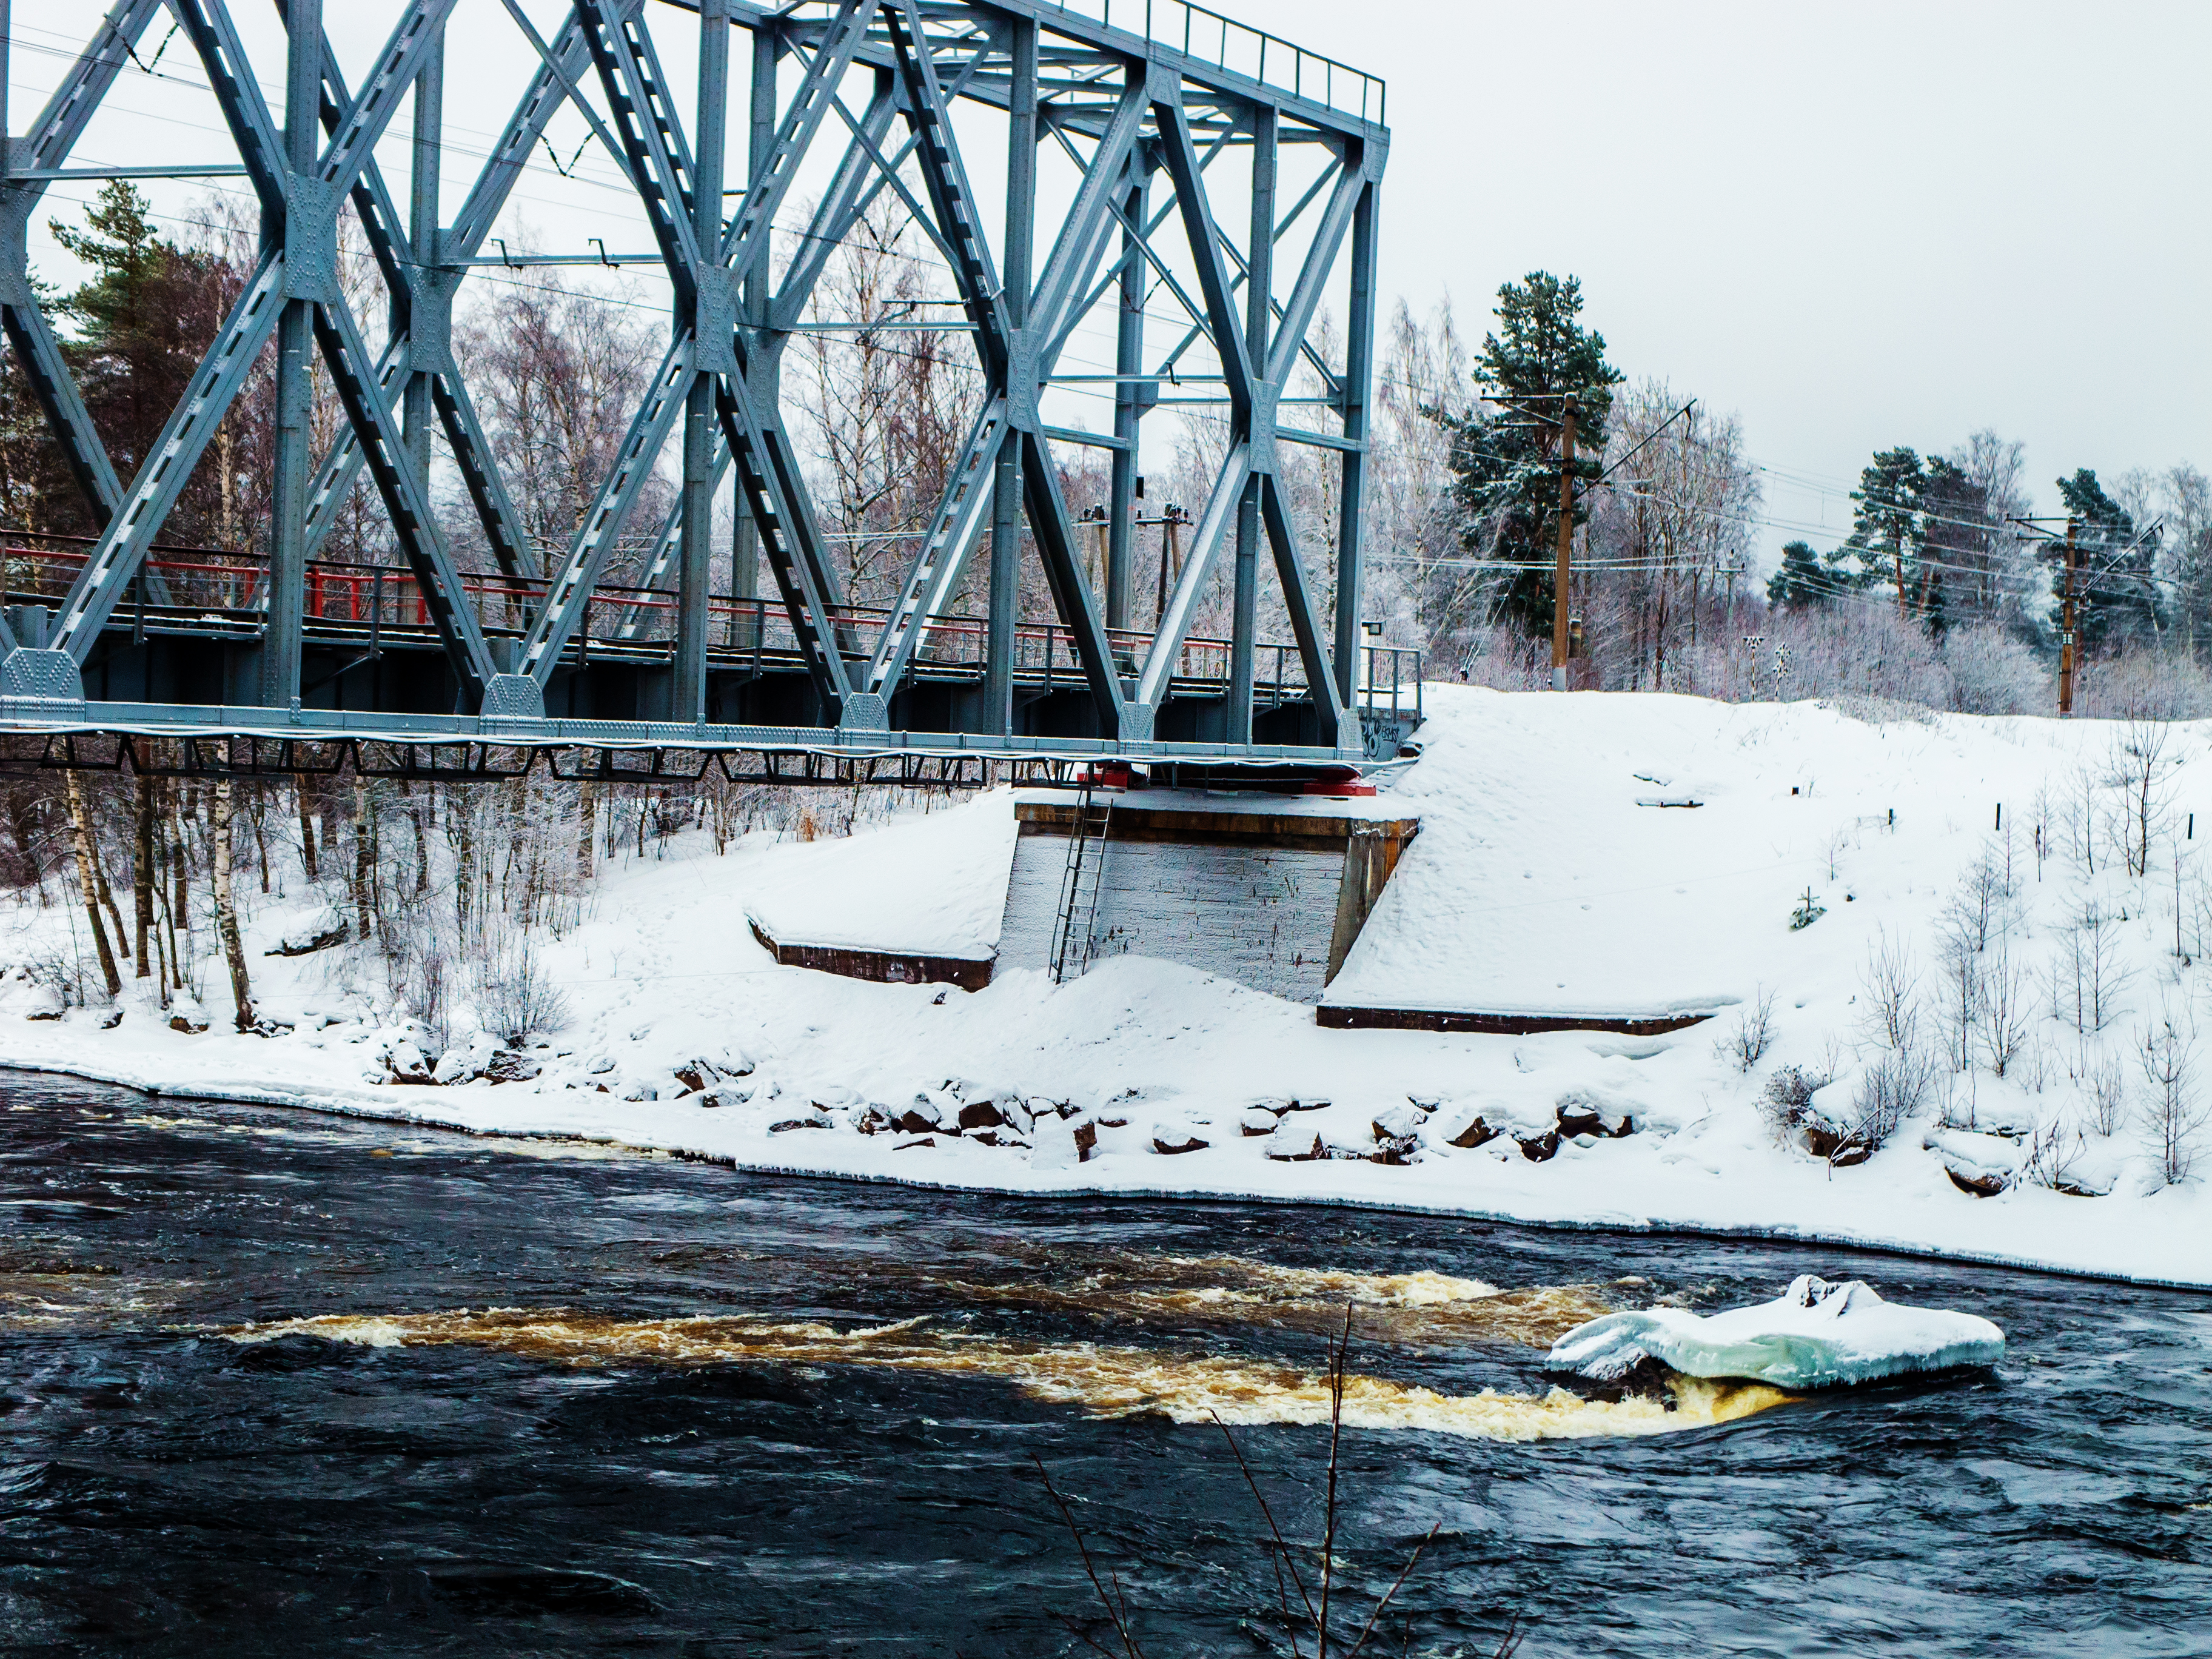
images, water, water resources, sky, snow, branch, tree, truss bridge, freezing, girder bridge, lake, natural landscape, waterway, fluvial landforms of streams, suspension bridge, plant, winter, concrete bridge, box girder bridge, bridge, cantilever bridge, beam, arch bridge, slope, beam bridge, tied arch bridge, metal, reservoir, fixed link, nonbuilding structure, snow bridge, bailey bridge, steel, overpass, landscape, road, Plate girder bridge, melting, swing bridge, trestle, channel, river, transport